Pico Espejo

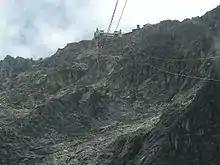
Pico Espejo and cable car

Pico Espejo (Mirror Peak) is a mountain in the Andes of Venezuela. It has a height of . Near its peak is the fifth and final station of the Mérida cable car, which is now back in service after renovations.